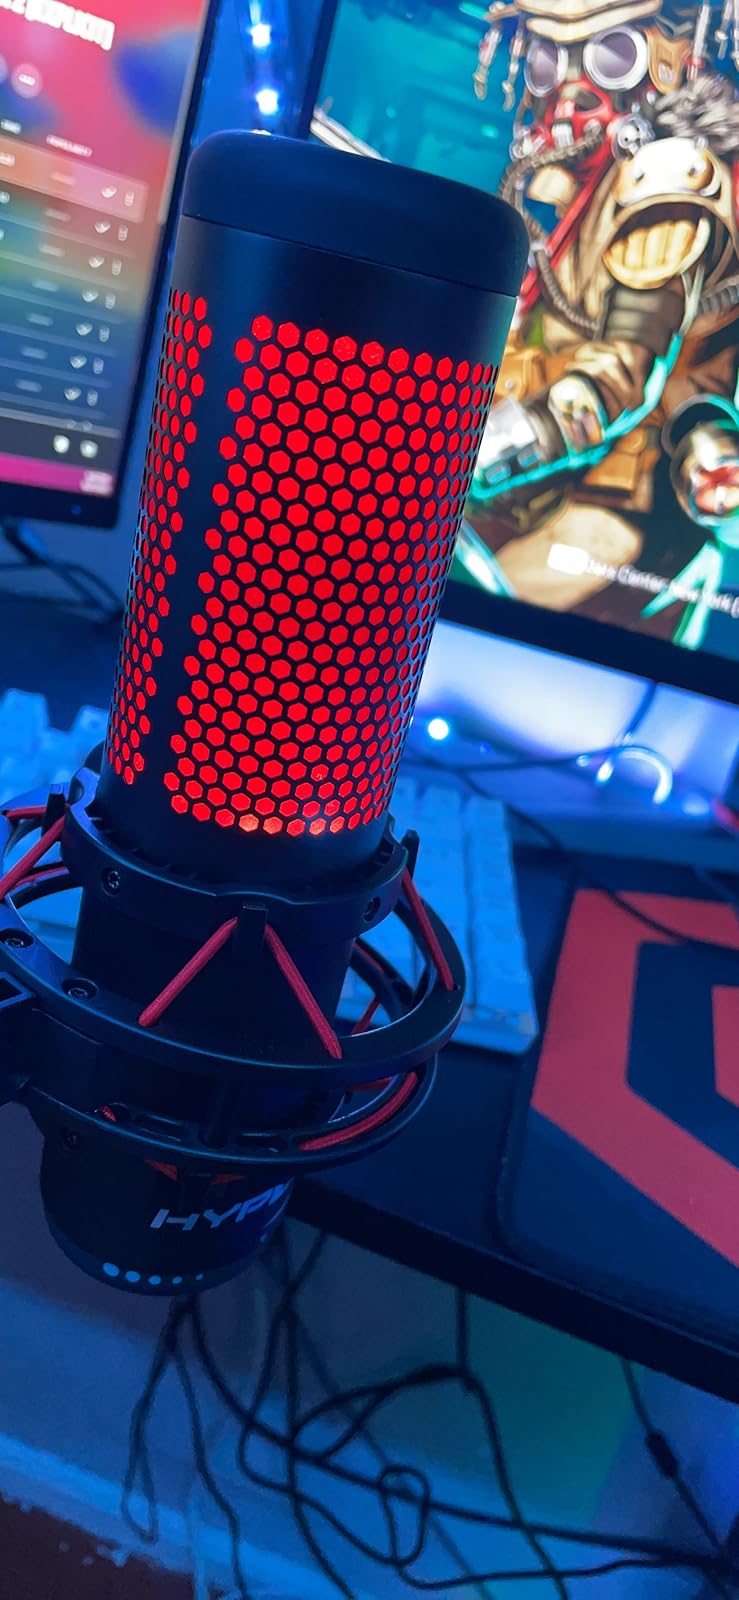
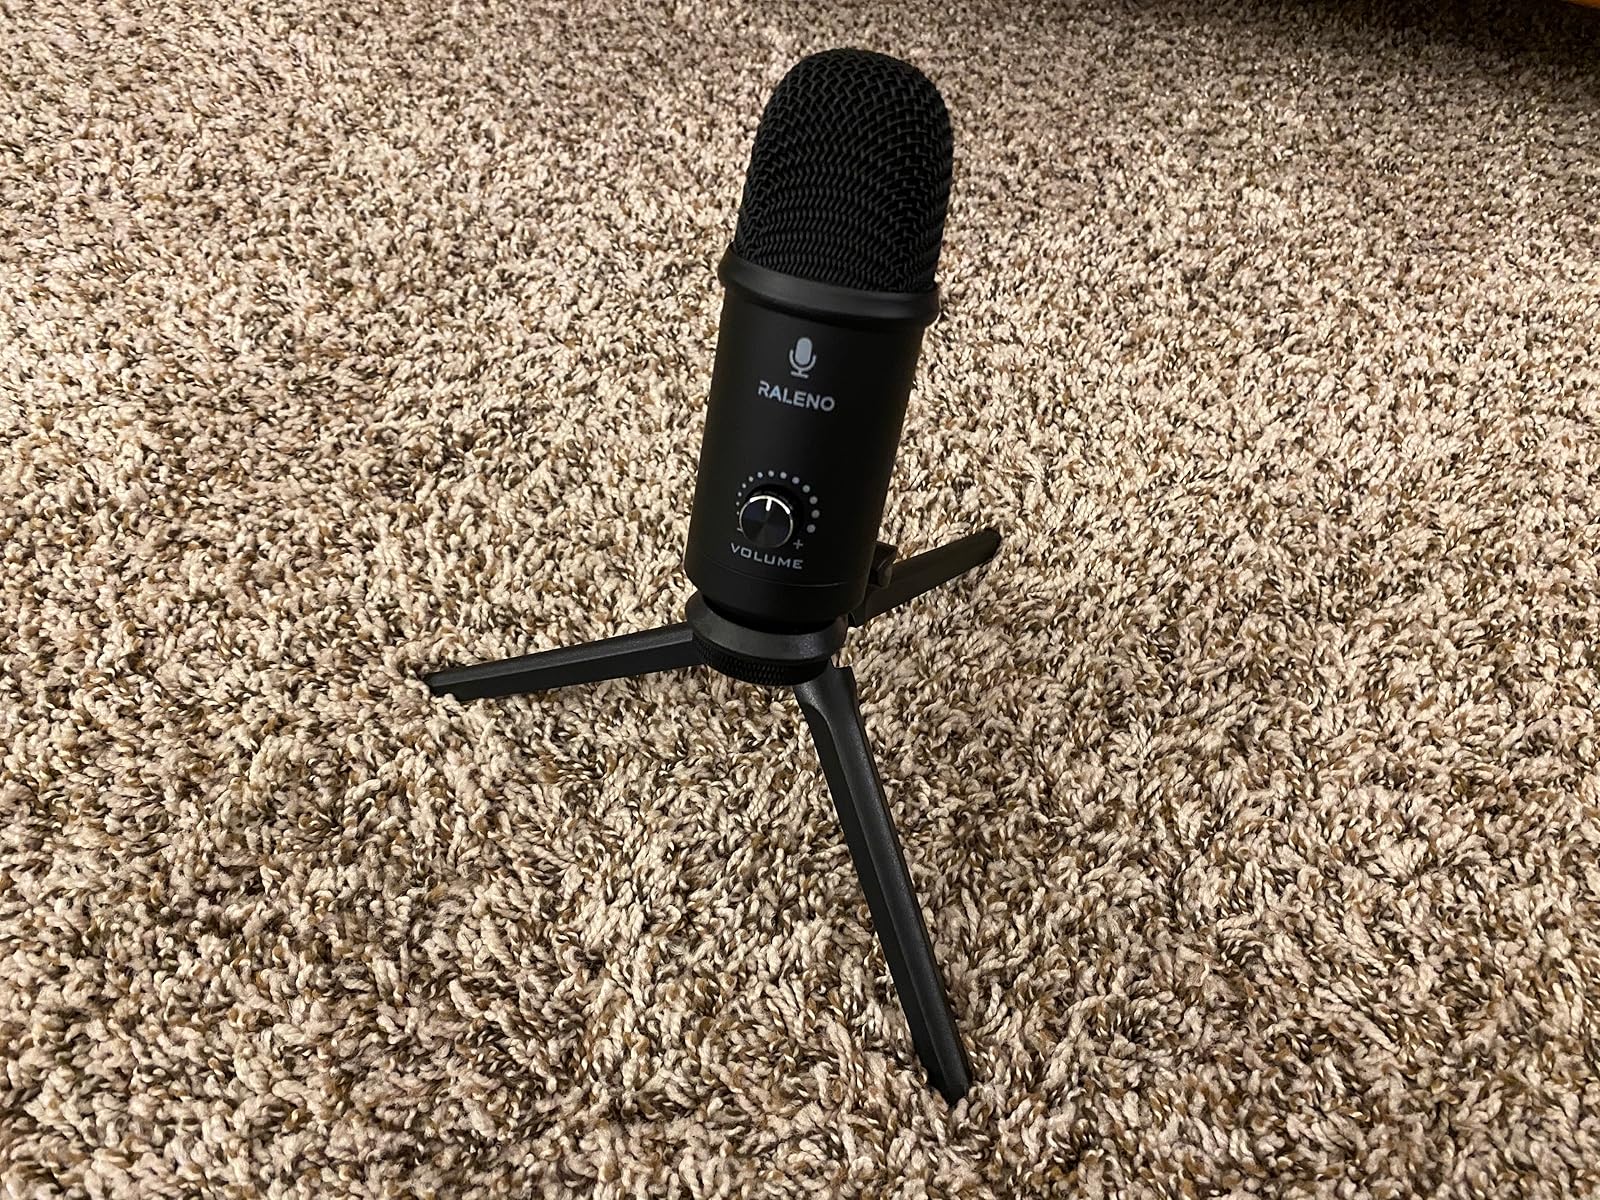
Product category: microphone
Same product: no